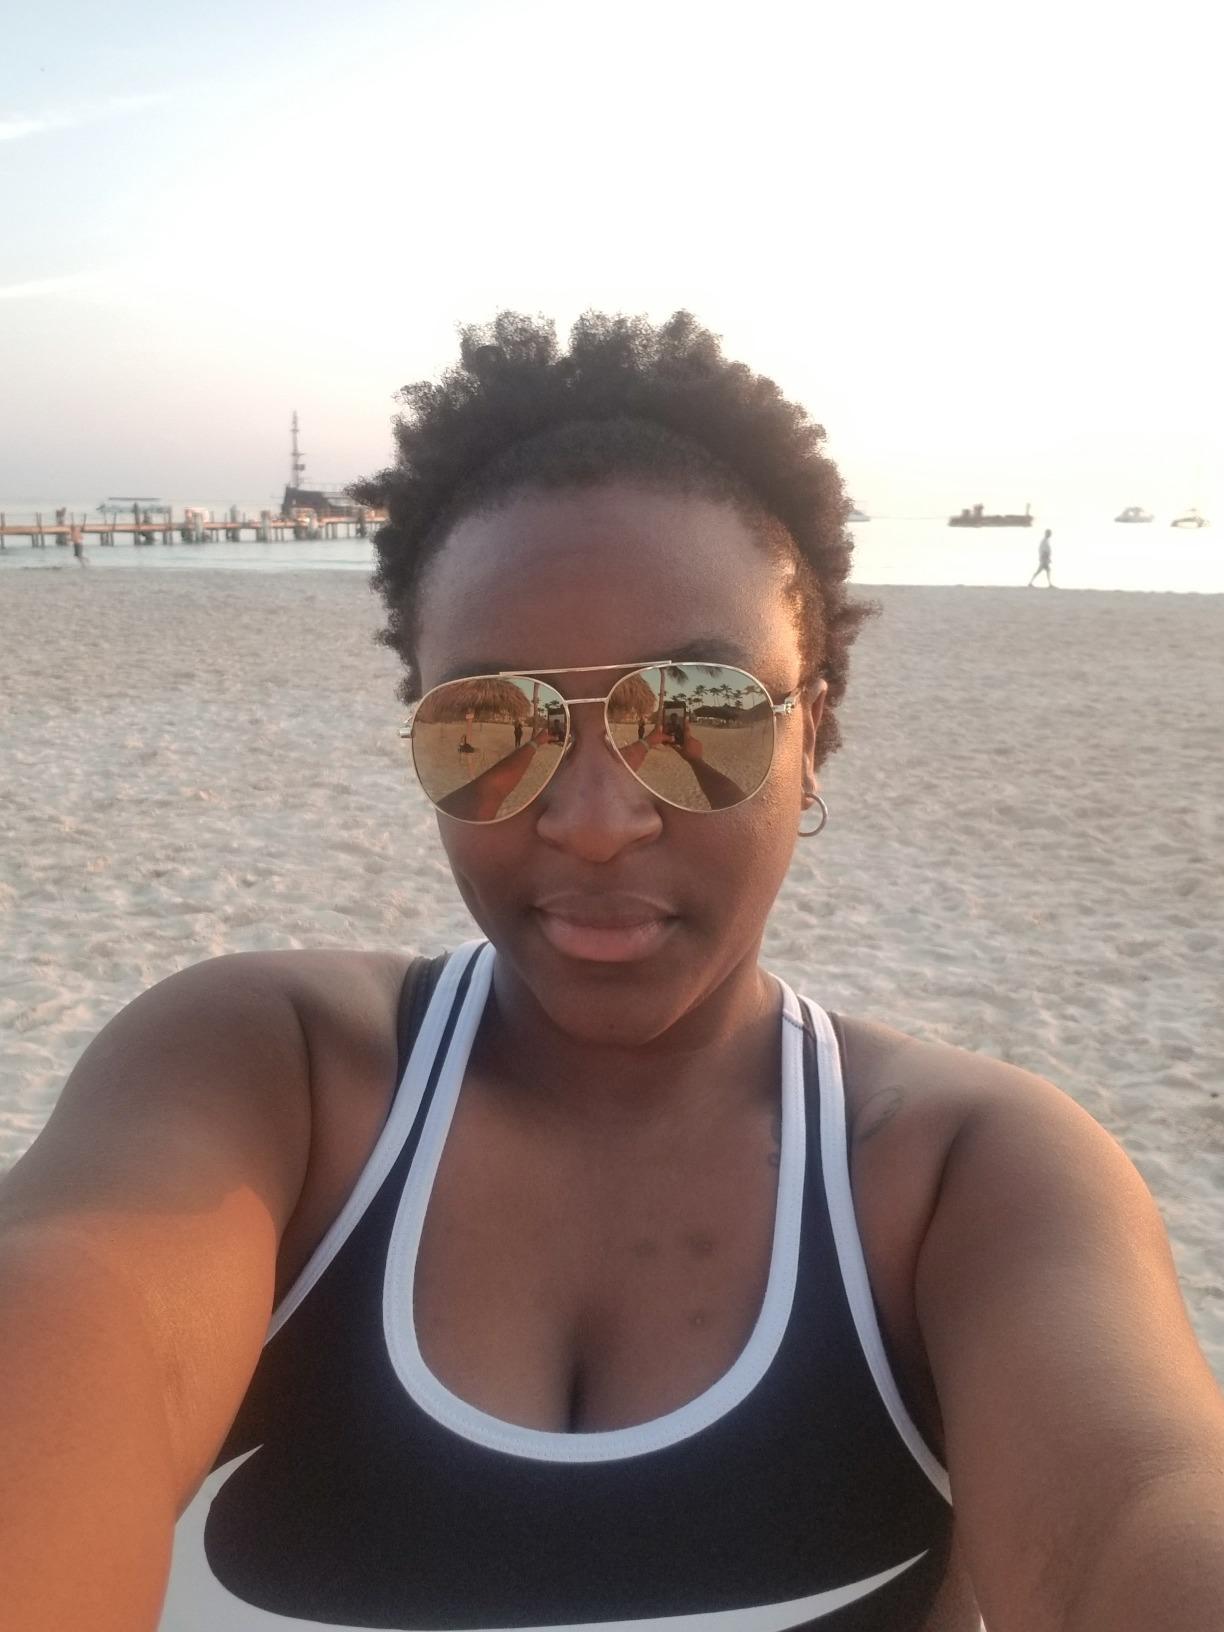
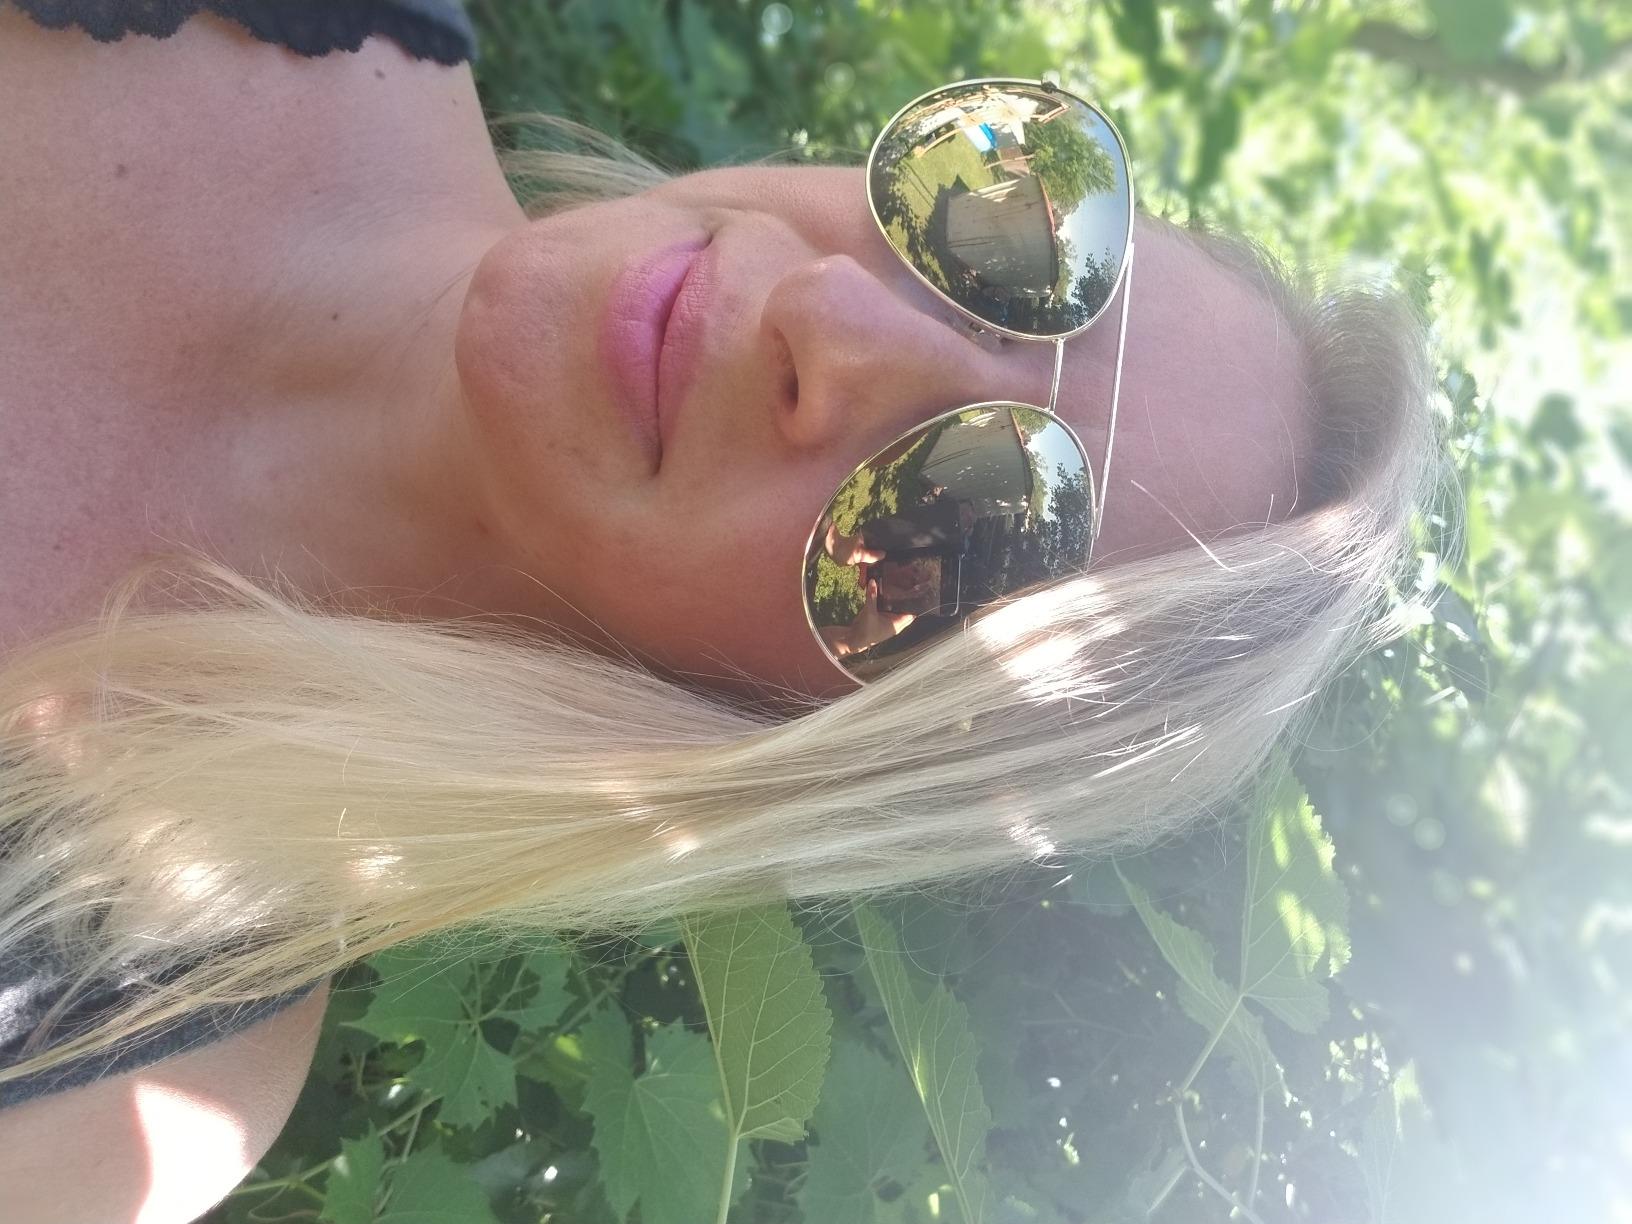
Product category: accessories_sunglasses
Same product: yes